List of newspapers in North Carolina

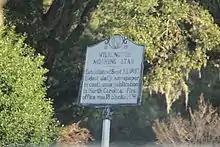
Wilmington Start News historic marker

There were approximately 260 North Carolina newspapers in publication at the beginning of 2020. "The Fayetteville Observer" (established in 1816) is the oldest newspaper in North Carolina. "The Star-News" of Wilmington (established in 1867) is the oldest continuously running newspaper. Many of the newspapers in North Carolina have common parent companies, including Adams Publishing Group, Boone Newspapers, Champion Media, Community News Holdings, Inc. (CNHI), Gannett, Lee Enterprises, and McClatchy. Many of the newspapers are also members of the North Carolina Publishing Association. Print frequency varies from daily to monthly. Most newspapers use Facebook and Twitter for distribution of content. Most college and universities in North Carolina have student newspapers. There is one Chinese ("The China Press Weekly") and three Spanish language newspapers, "La Conexión" being the oldest in North Carolina.